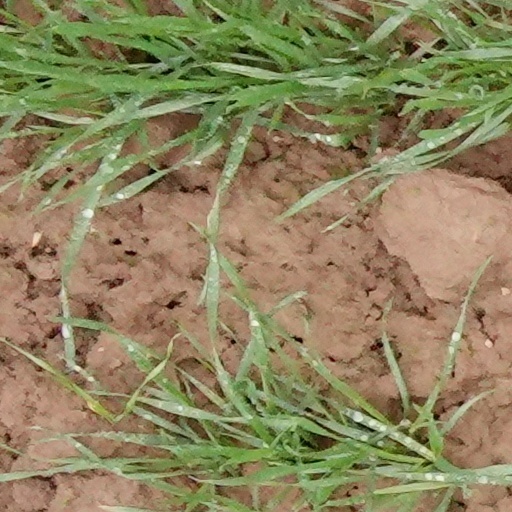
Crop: wheat